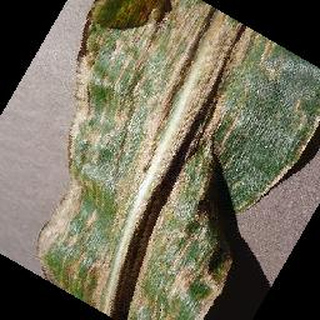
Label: corn_cercospora_leaf_spot